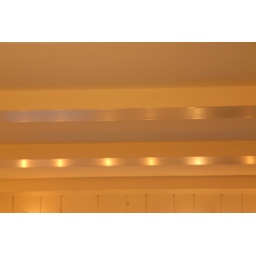
white christmas lights reflecting on ceiling beams, at my sister's house in NY